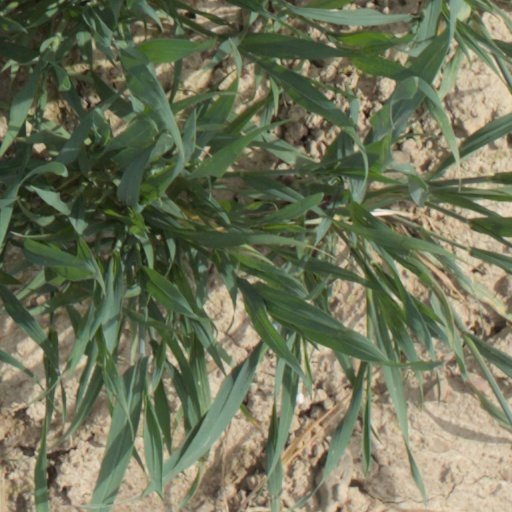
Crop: wheat